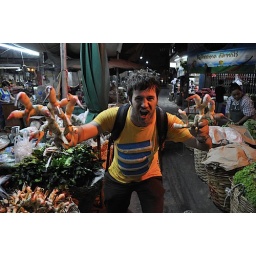
Playing around with Rishi at the flower market (this photo is from his camera)